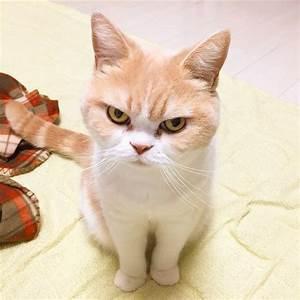
cat